Equestrian statue of Christian V

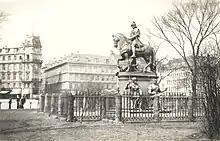
The statue photographed by Frederik Riise in 1888.

The equestrian statue was created in gilded lead. Over the centuries the soft metal used for casting the statue resulted in problems, particularly with the horse's front left leg, and finally Professor Einar Utzon-Frank from the Danish Academy of Fine Arts was commissioned to recast the statue in bronze. This happened from 1939 to 1942 and the new cast was reinaugurated on 22 May 1946.